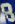
Number: 8